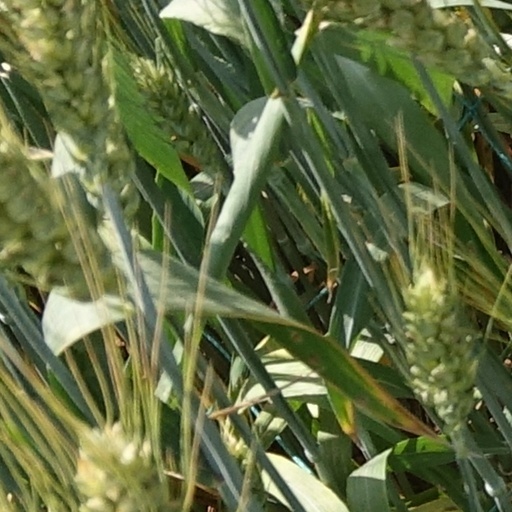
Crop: wheat